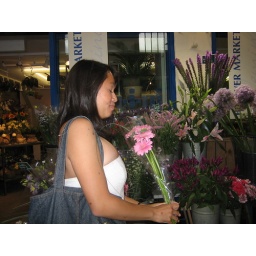
taking in the smells of one of the many flower shops in the beloved covered market